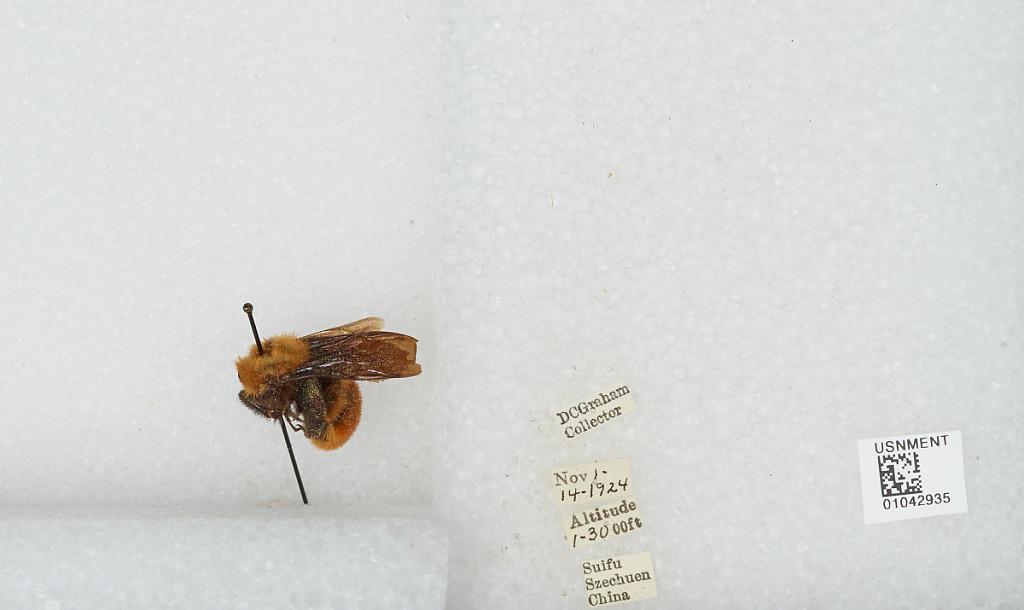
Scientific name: Bombus sp.
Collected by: D. Graham
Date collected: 1924-11-1
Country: China
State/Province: Sichuan
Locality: Yibin